University of Chicago Comprehensive Cancer Center

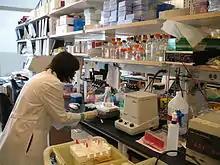
Research lab at The University of Chicago's Knapp Center for Biomedical Discovery.

Comprehensive Cancer Center investigators are organized into four integrated scientific programs that take advantage of resources throughout the university, the University of Chicago Medical Center, and other scientific and medical communities: